1964 Winter Olympics

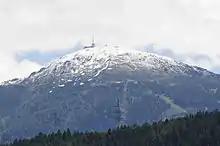
The men's descent takes place on the slopes of the Patscherkofel.

The Soviet Lidia Skoblikova won all four races at the 1963 world championships. A big favorite, she reproduced the same performance at the 1964 Olympic Games, breaking the Olympic record each time. She thus becomes the first athlete to win four gold medals in one edition of the Winter Games and the first, after her two titles in 1960, to accumulate six gold medals in several editions. Skoblikova first won the 500 meters ahead of her compatriots Irina Yegorova and Tatyana Sidorova. On 1,000 meters, she was ahead of Irina Iegorova and the Finn Kaija Mustonen. She dominated the 1,500 meters, with a time almost three seconds ahead of Mustonen. Finally, Skoblikova took the 5,000 meters with almost four seconds. The North Korean Han Pil-hwa, unknown before the Games, created a surprise: tied with Skoblikova halfway through the course, she was ended up tied for second with the Soviet Valentina Stenina. North Korea participated in the Games for the first time; that was the country's first Olympic medal. Upon her return home, Skoblikova was made a member of the Communist Party and became the first woman to win the title of Soviet Sportsman of the Year.